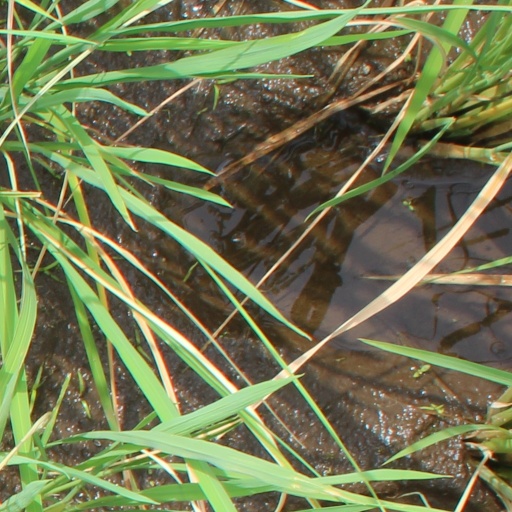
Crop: rice